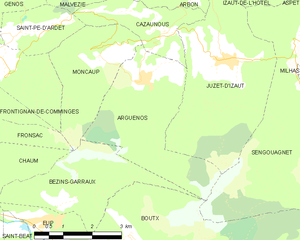
Arguenos est une commune française située dans le département de la Haute-Garonne en région Occitanie.